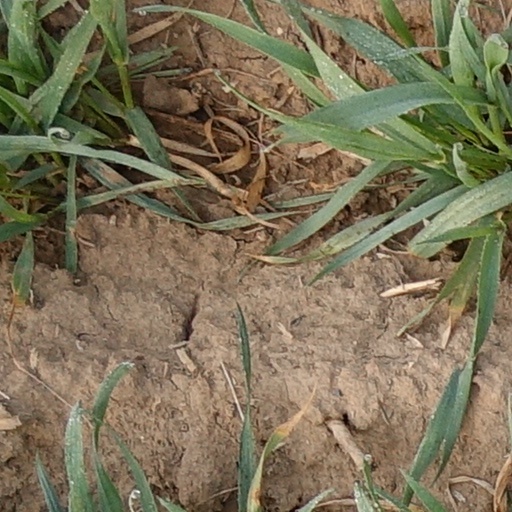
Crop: wheat